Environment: real
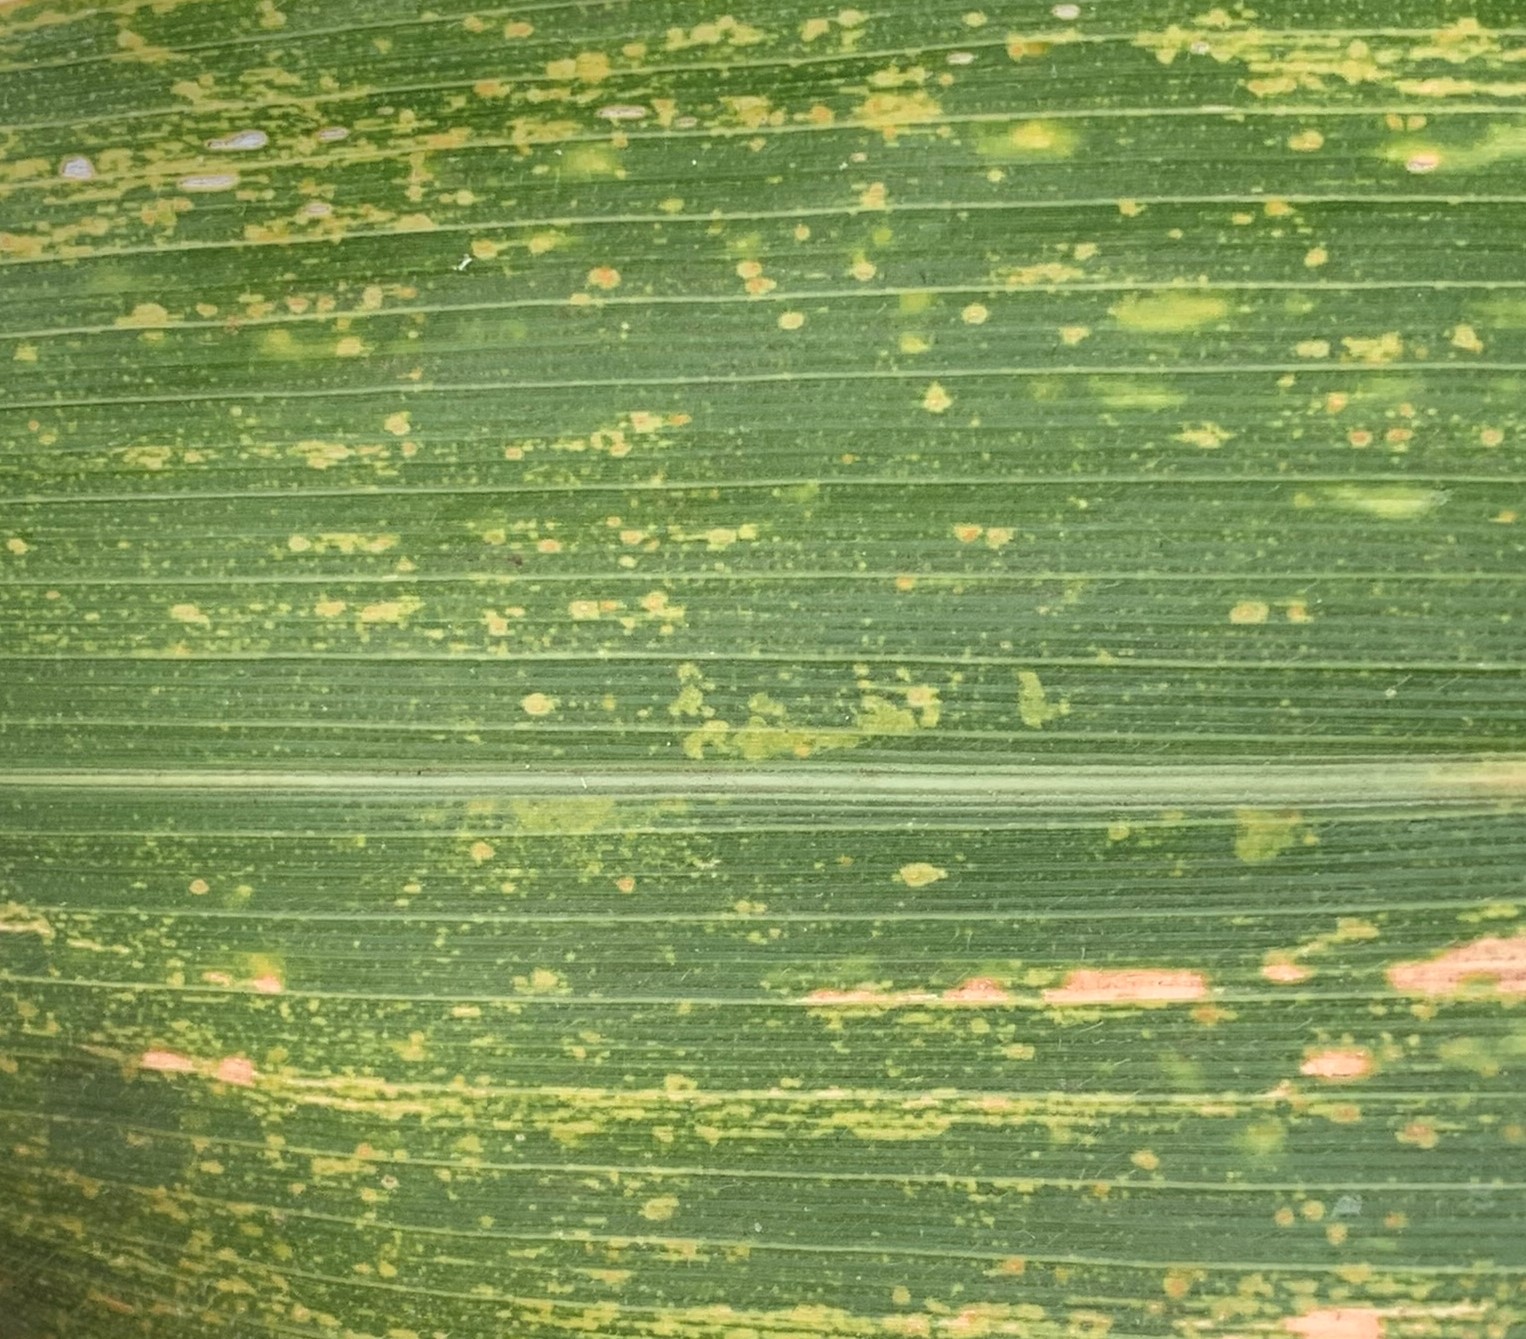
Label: lethal_necrosis